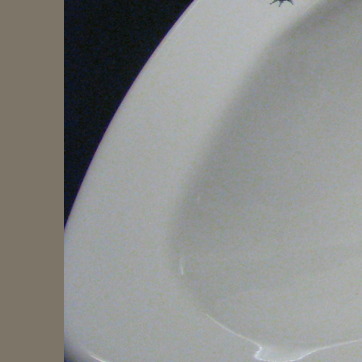
Material: ceramic